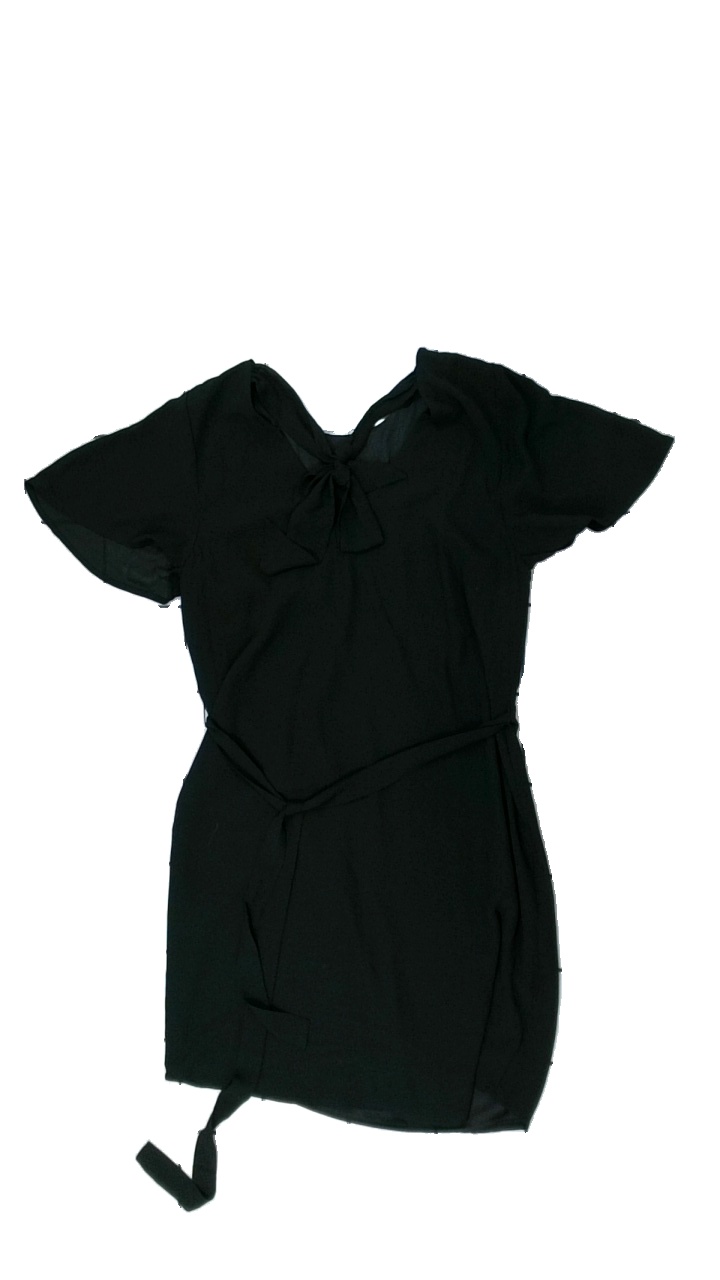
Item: Dress (Ladies)
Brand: H&m
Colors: Black
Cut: Regular, C-collar
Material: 100% polyester
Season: All
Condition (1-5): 3
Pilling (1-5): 4
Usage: Reuse
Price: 50-100